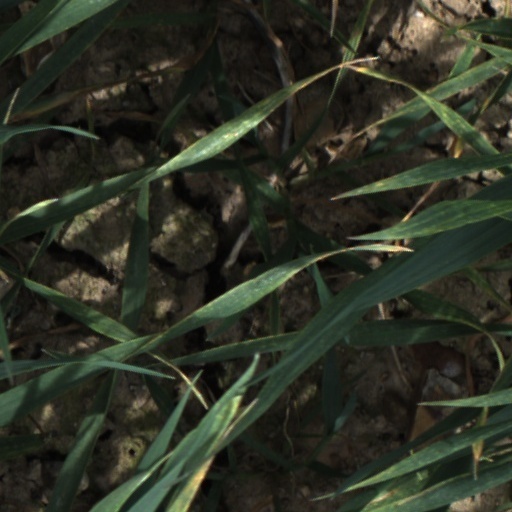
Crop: wheat